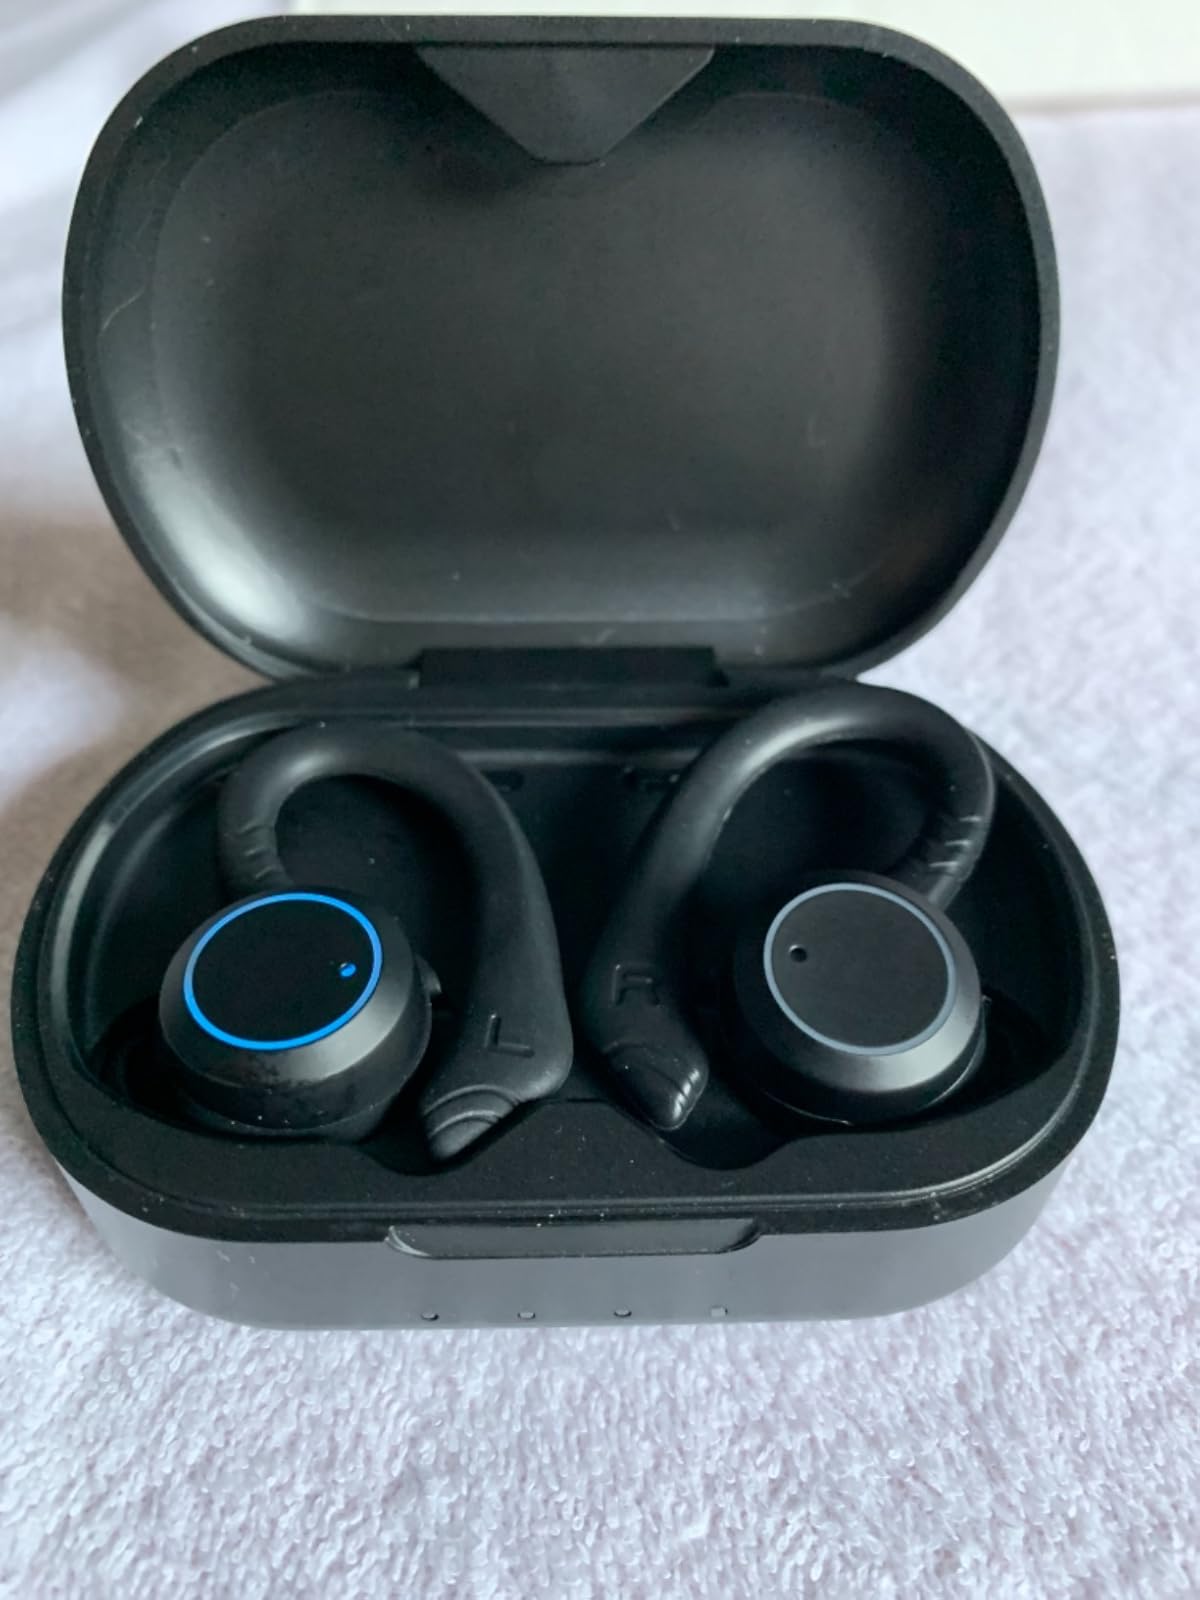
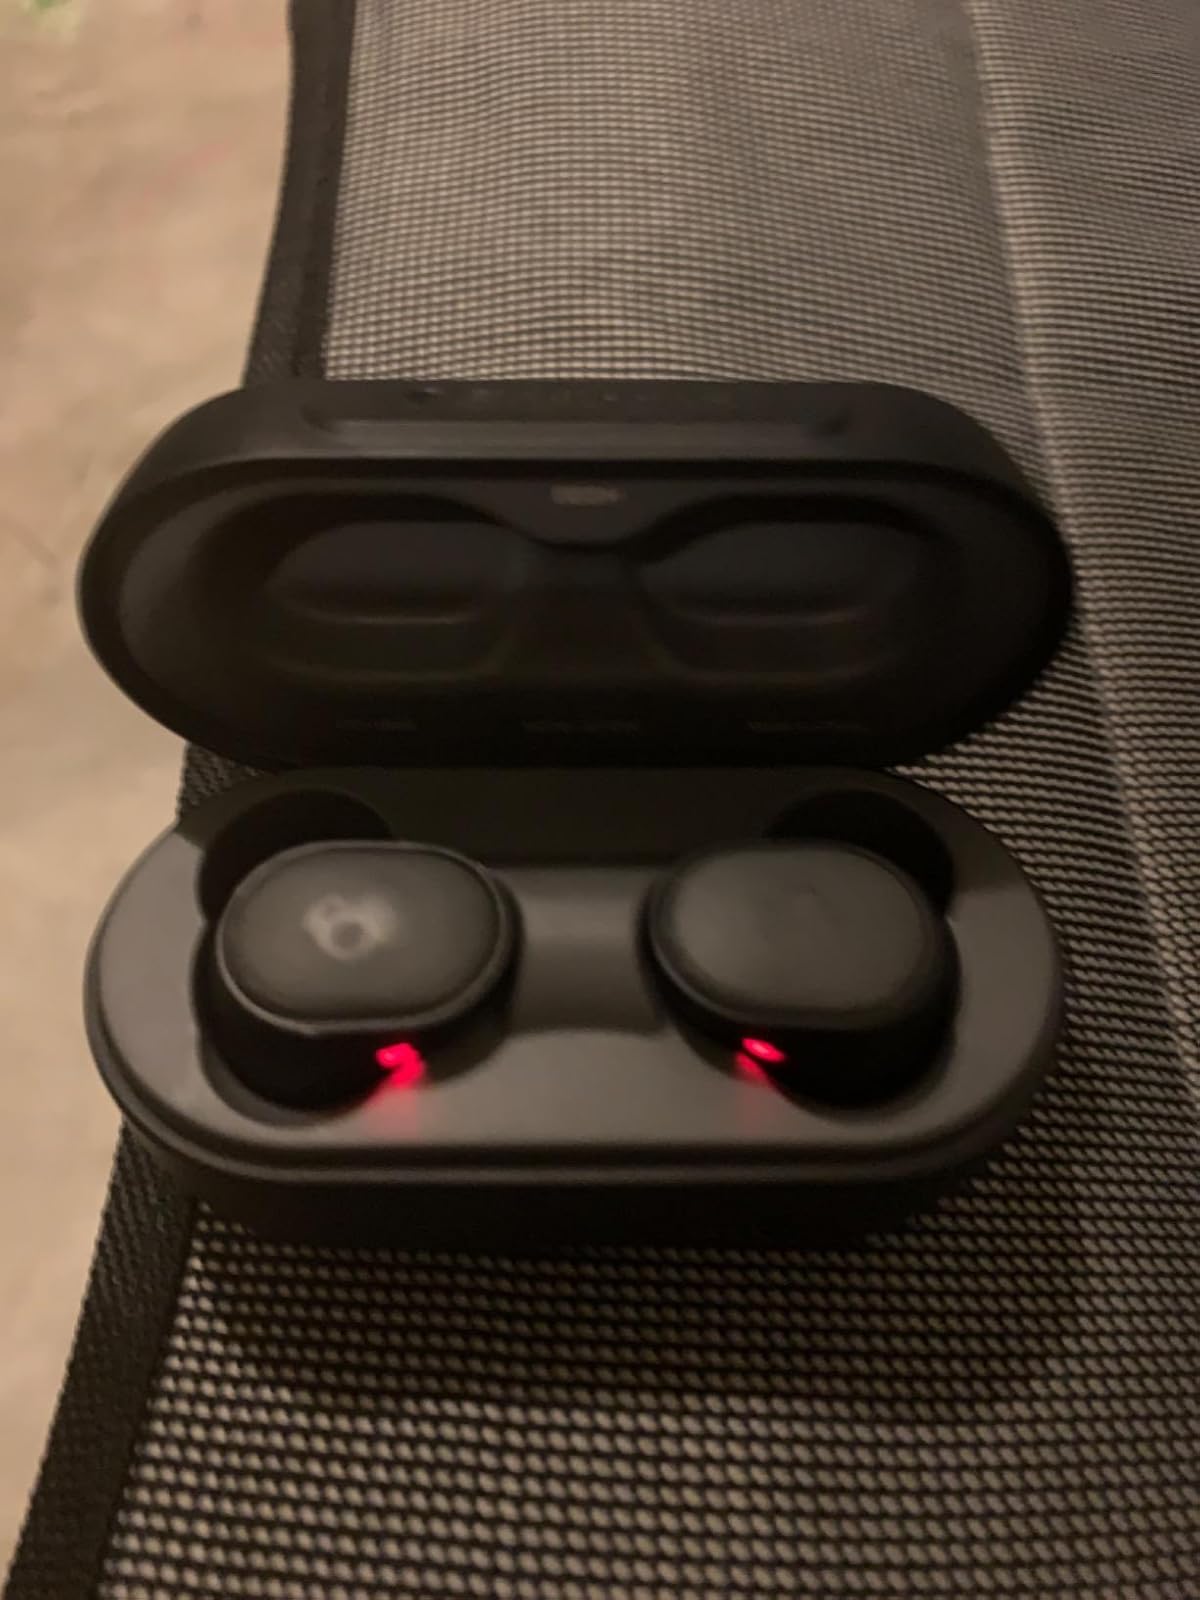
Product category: earbuds
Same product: no